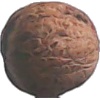
Label: Walnut 1